Clan Sweeney

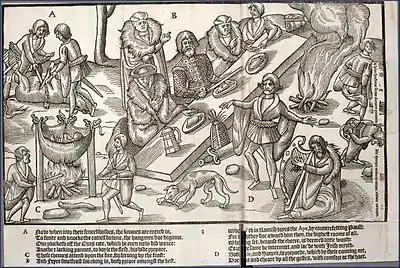
A plate from "The Image of Irelande", by John Derricke, published in 1581. The chief sitting at his table, entertained by his bard and harper is thought to be a "Mac Sweyne".

A contingent of the MacSweens eventually re-established themselves at Donegal as Gallowglass mercenary soldiers and became the progenitors of Clan Sweeney. Some of those who stayed on in Scotland formed into the Clan MacQueen, a branch of whom later joined the powerful Chattan Confederation. According to Niall Campbell, 10th Duke of Argyll, other MacSweens who remained in Scotland became known as the MacEwens of Otter, whose chiefly line may have become extinct in the 17th century.